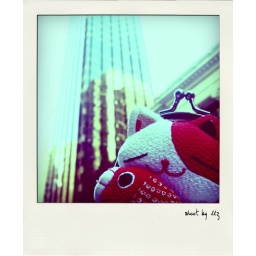
little red cat in SF